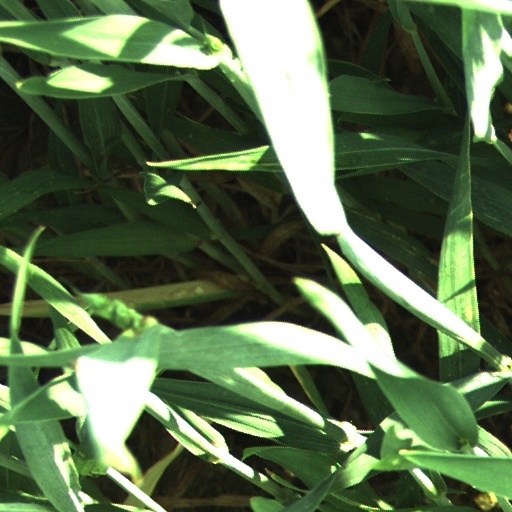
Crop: wheat